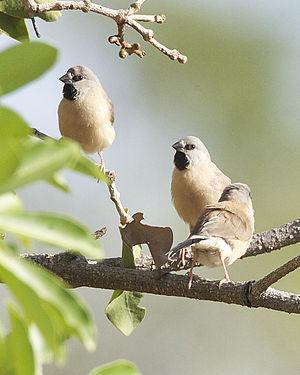
Le genre Poephila comprend trois espèces de diamants appartenant à la famille des Estrildidae.